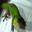
Label: lizard